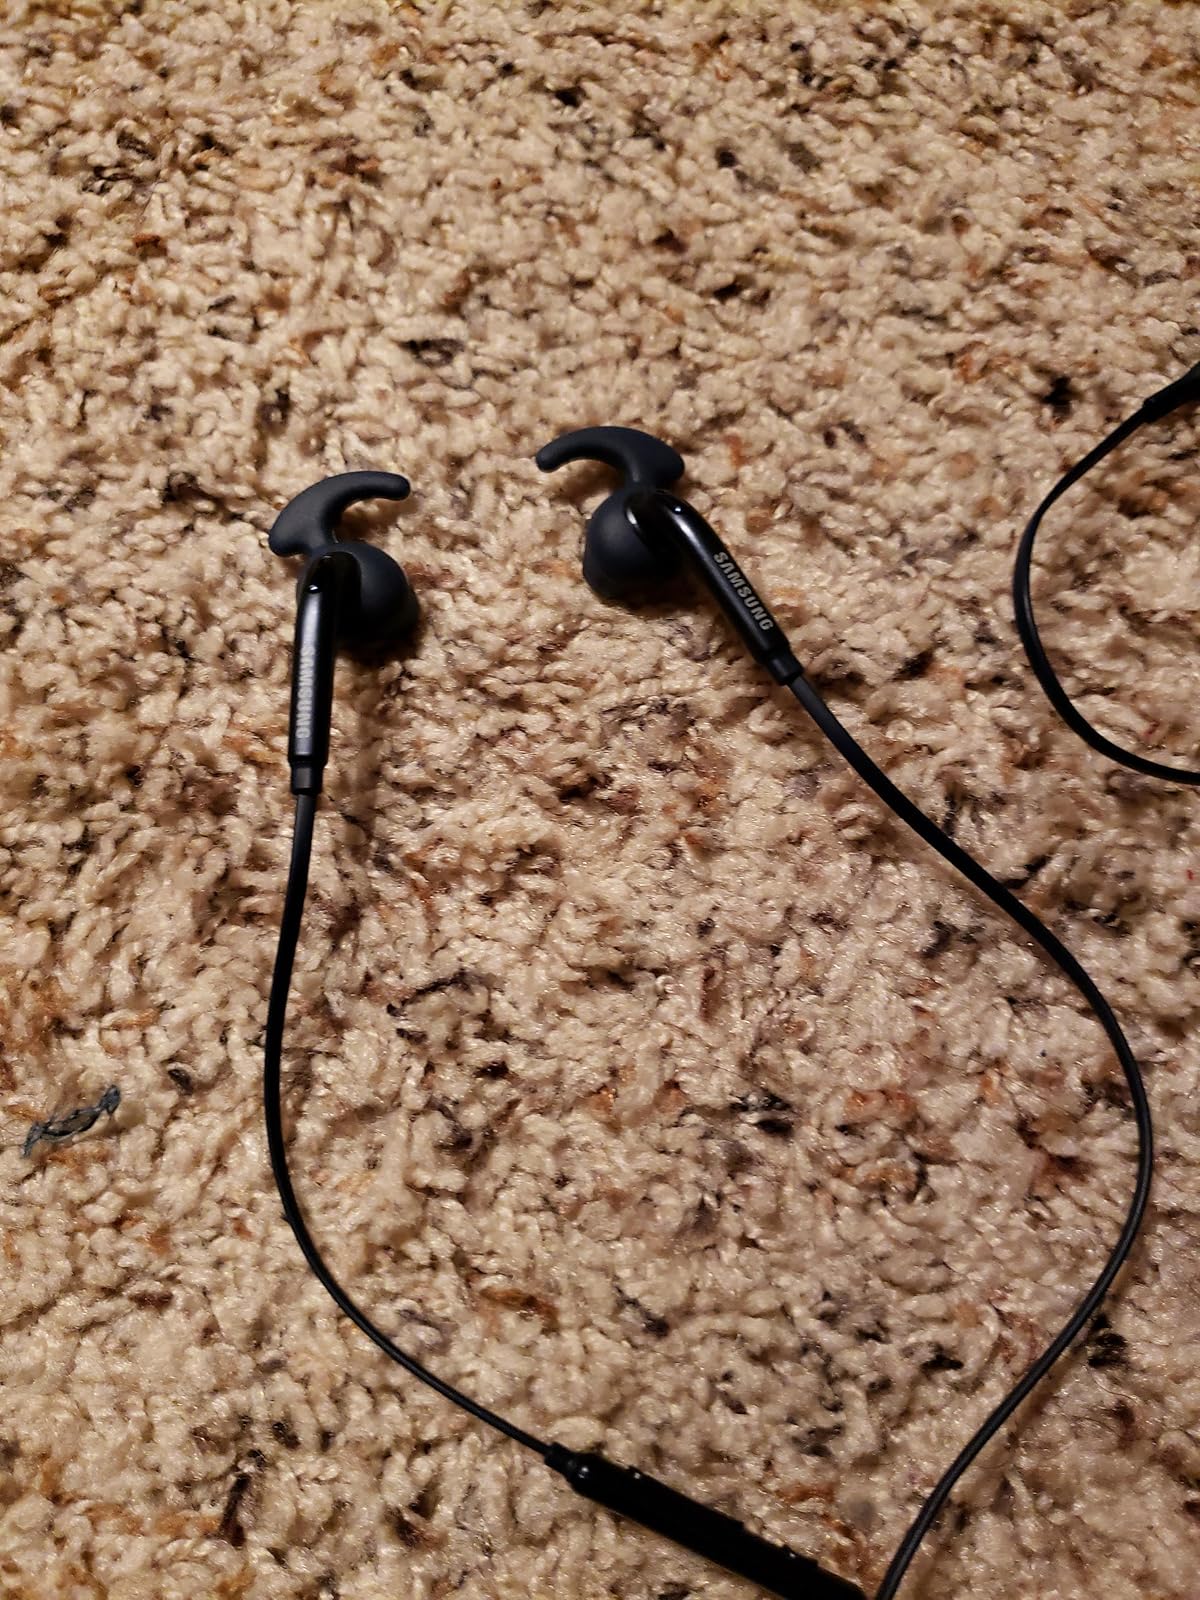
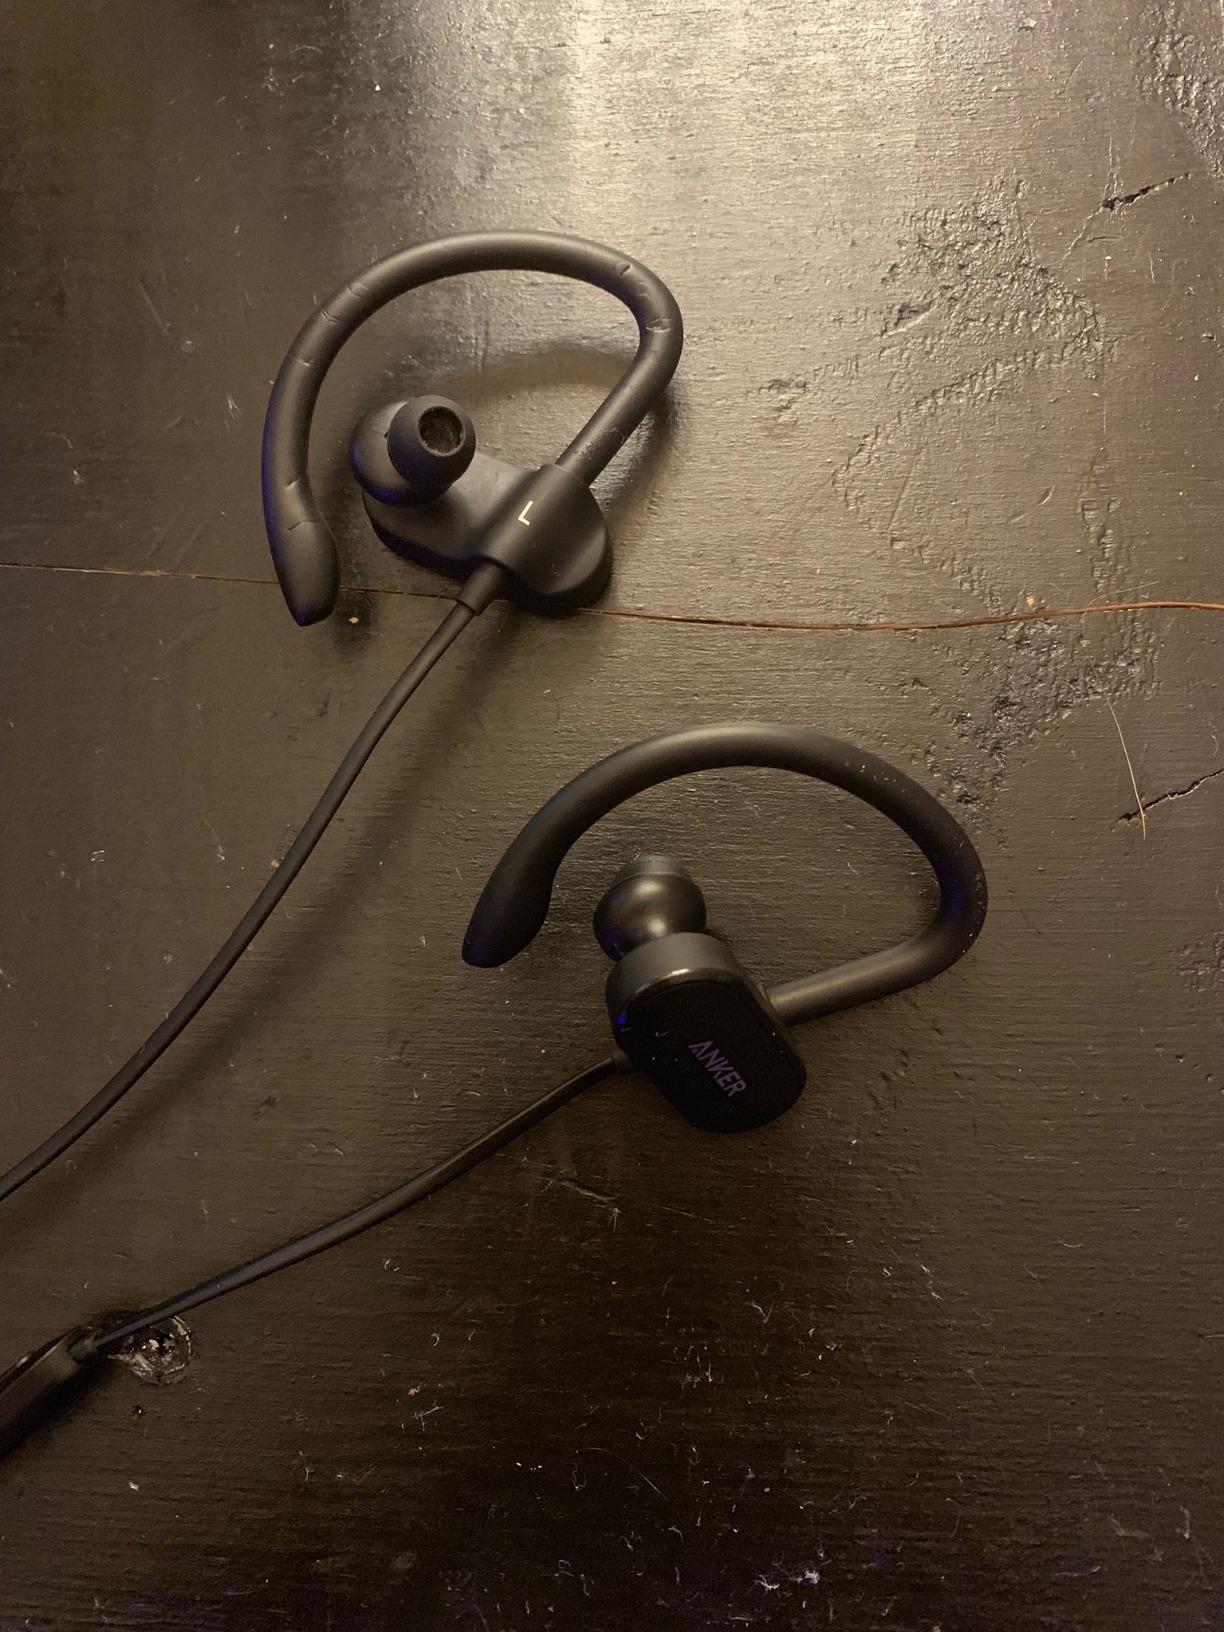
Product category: headphones
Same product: no